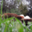
Label: mushroom